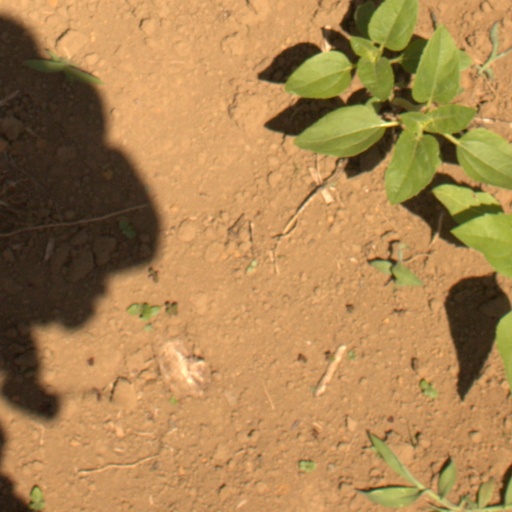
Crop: Jerusalem artichoke